Roman Catholic Diocese of Savannah

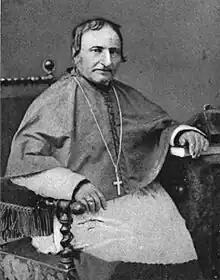
Bishop Verot (pre-1914)

Pius IX erected the new Diocese of St. Augustine in 1870 and appointed Vérot as its first bishop. He named Bishop Ignatius Persico from the Roman Curia as Vérot's replacement in Savannah.